Cabomba caroliniana

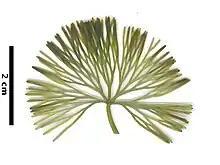
Submerged leaf of "Cabomba caroliniana" A.Gray with scale bar (2 cm) on a white background

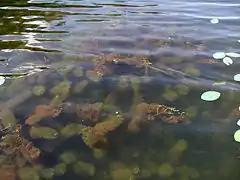
Green and reddish-brown shoots

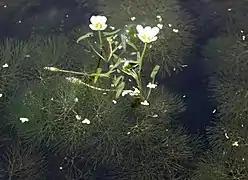
Straplike floating leaves with flowers

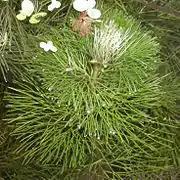
Submerged leaves protruding above the surface

"Cabomba caroliniana" is a rhizomatous, perennial, aquatic herb with green, up to 1.5 m long, and 1–2 mm wide stems. The floating leaves are 0.6–3 cm long, and 1–4 mm wide.